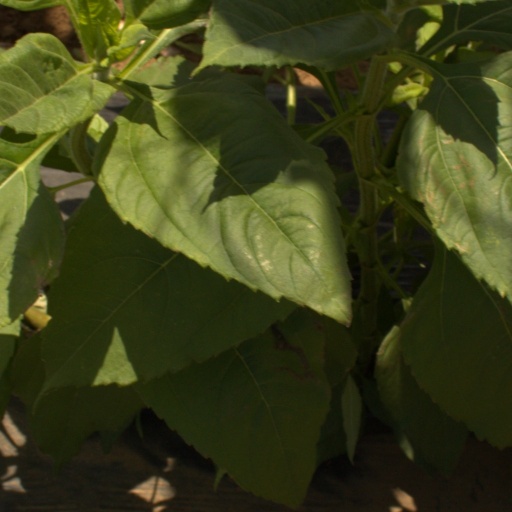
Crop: Jerusalem artichoke